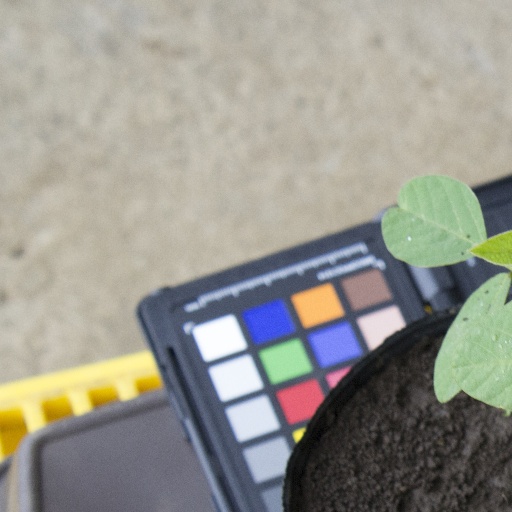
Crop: soybean